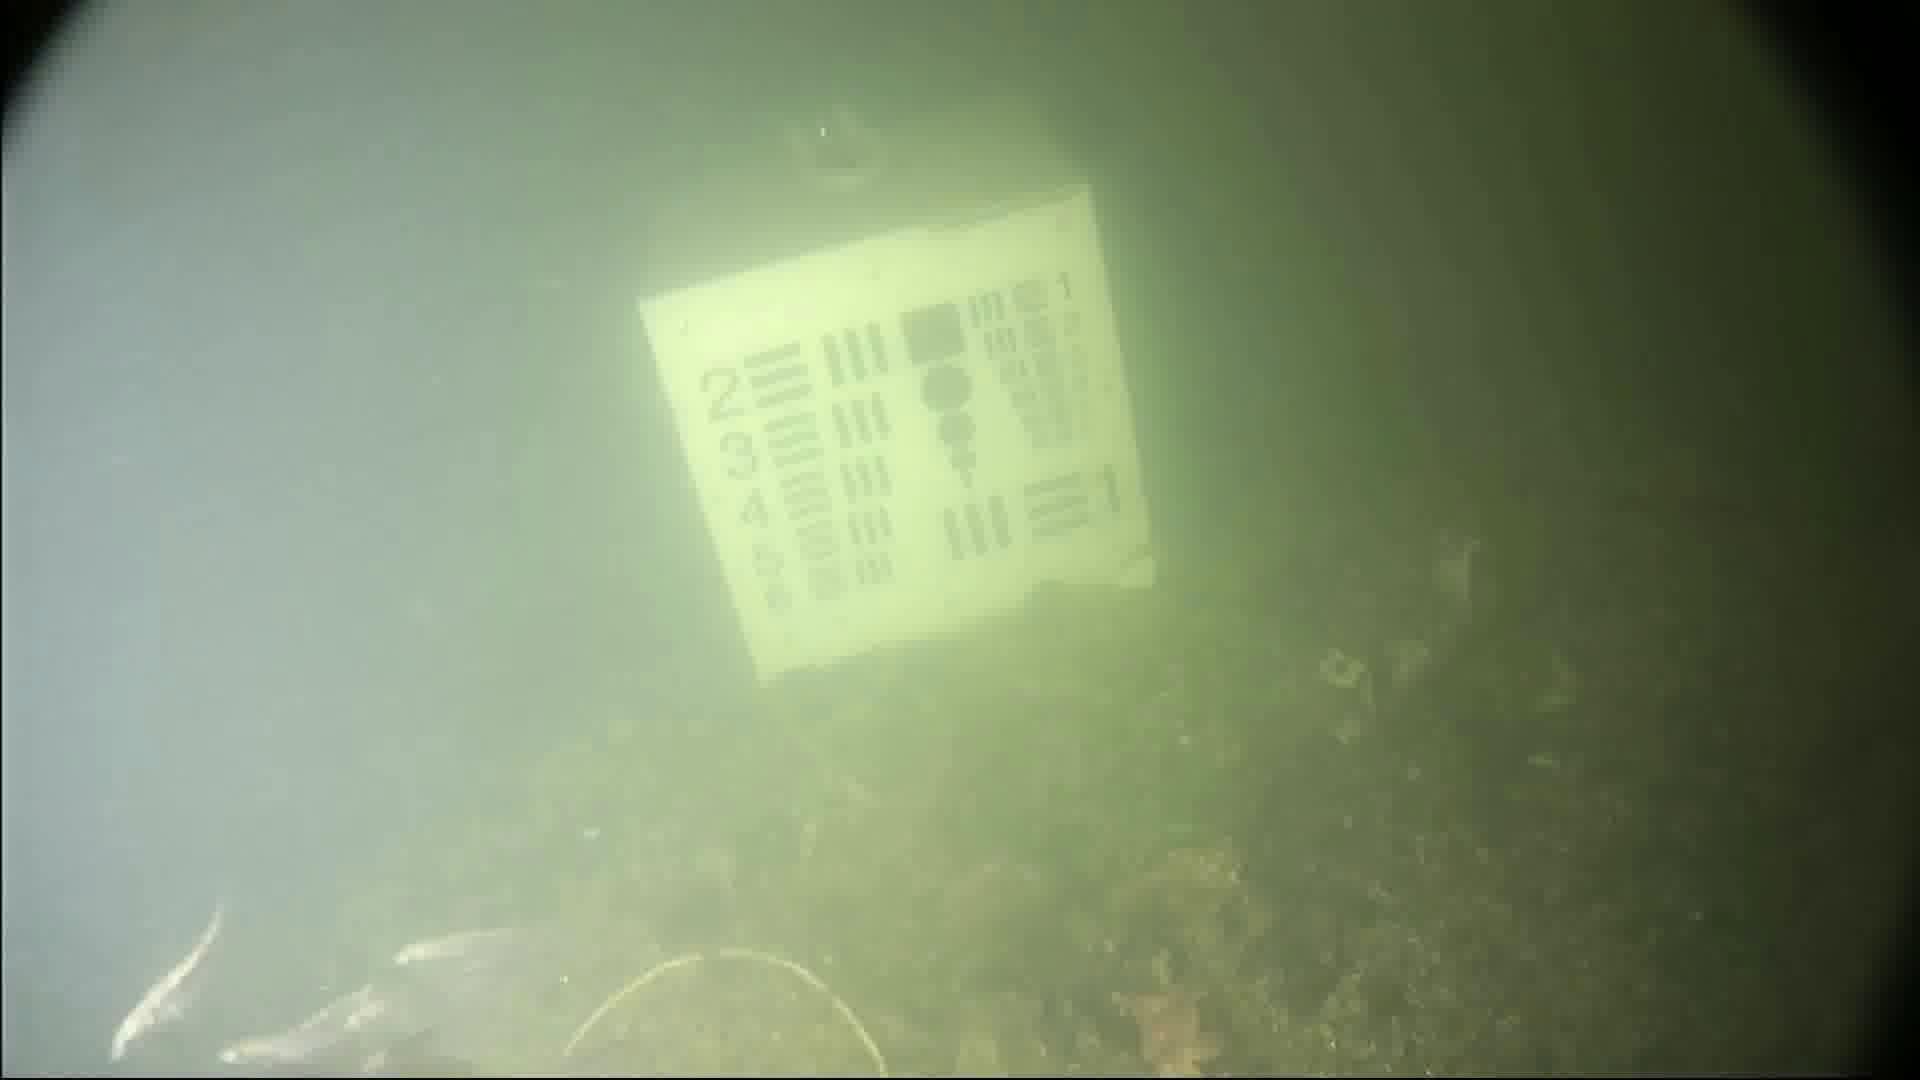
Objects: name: small_fish